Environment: real
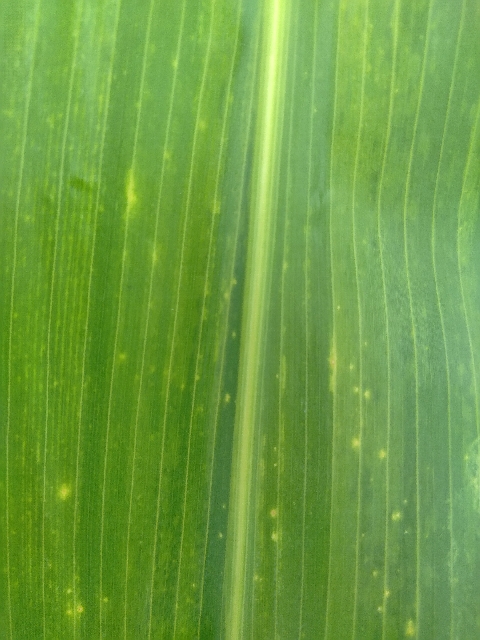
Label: lethal_necrosis